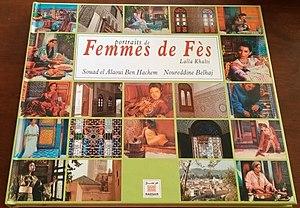
Photo de la couverture du livre
Souad El Alaoui Ben Hachem, née à Meknès le 5 février 1955, est une sociologue de formation et auteure marocaine.